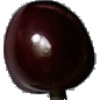
Label: Cherry 1